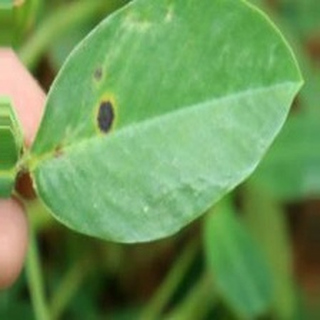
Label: groundnut_early_leaf_spot